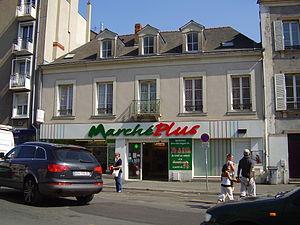
Un magasin du Marché Plus à Angers
Marché Plus est une ancienne enseigne française de supérettes de proximité. Elle appartient au groupe Carrefour, via Prodim, la branche proximité du groupe.
Un magasin de proximité, supérette ou dépanneur en français canadien, est un commerce qui pratique la vente au détail, à prédominance alimentaire, de proximité.